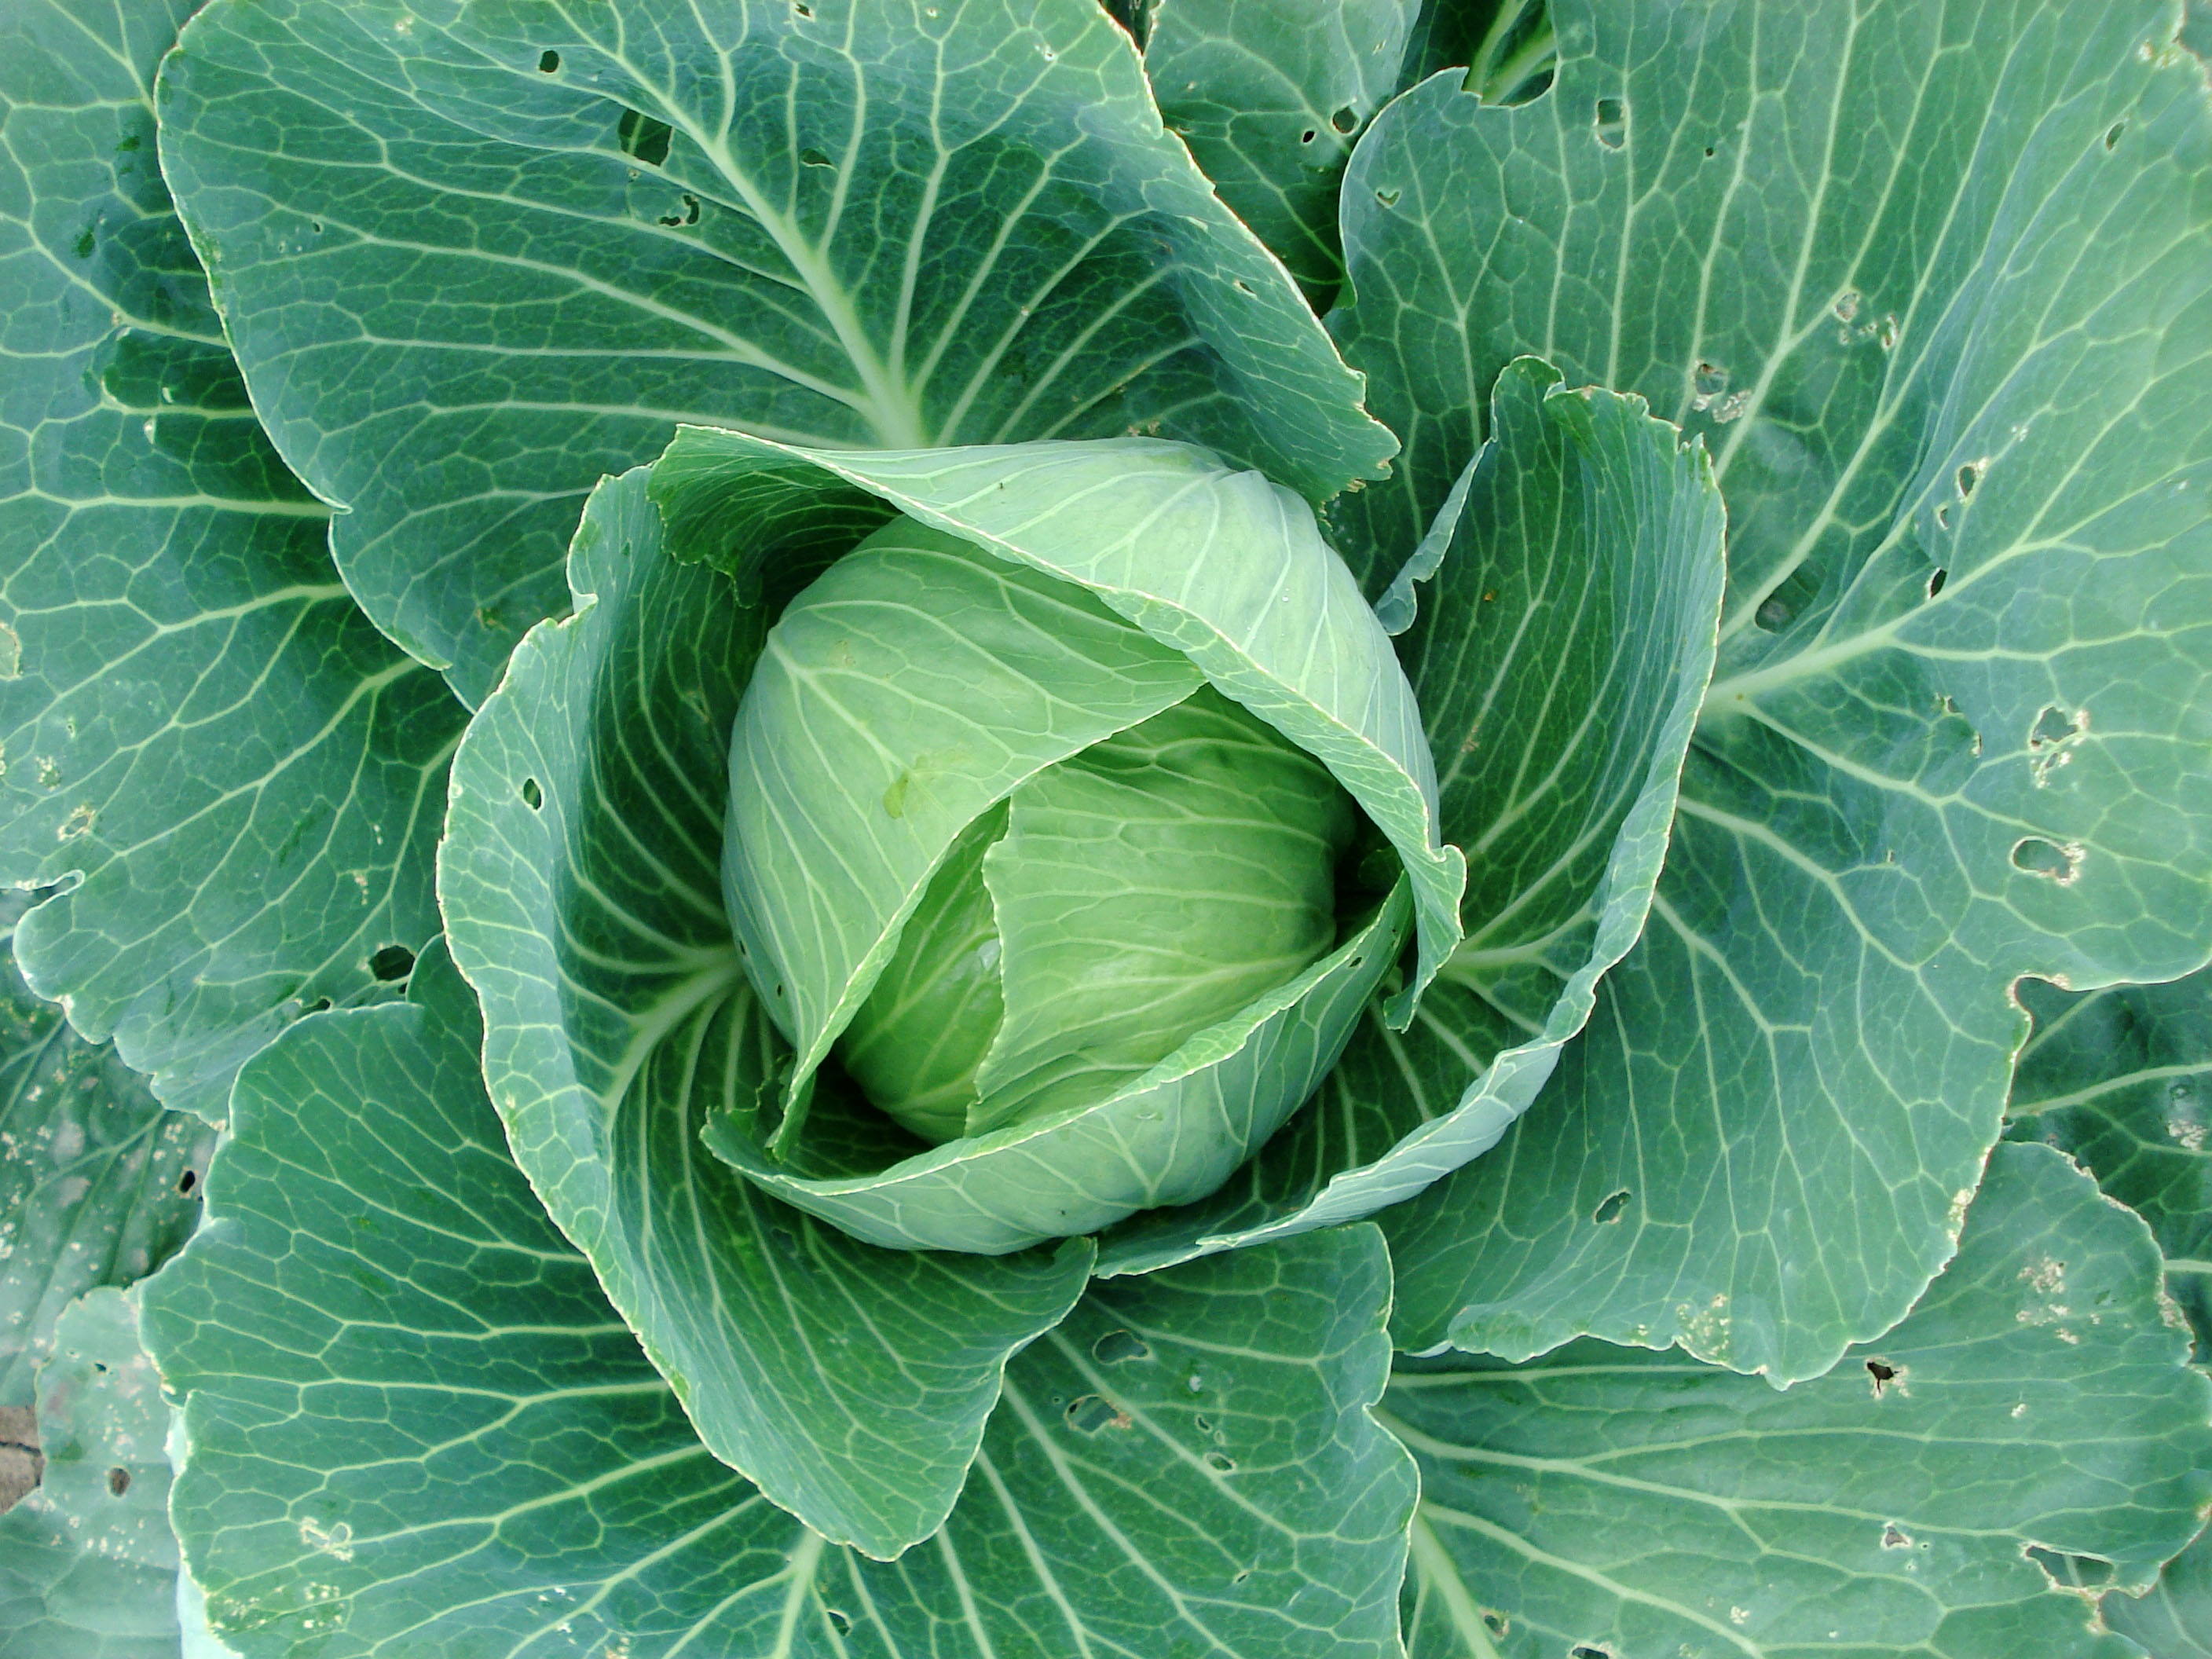
plant, leaf, flower, food, green, produce, vegetable, cabbage, brassica, collard greens, sprouts, annual plant, mustard plant, leaf vegetable, komatsuna, cabbage plants